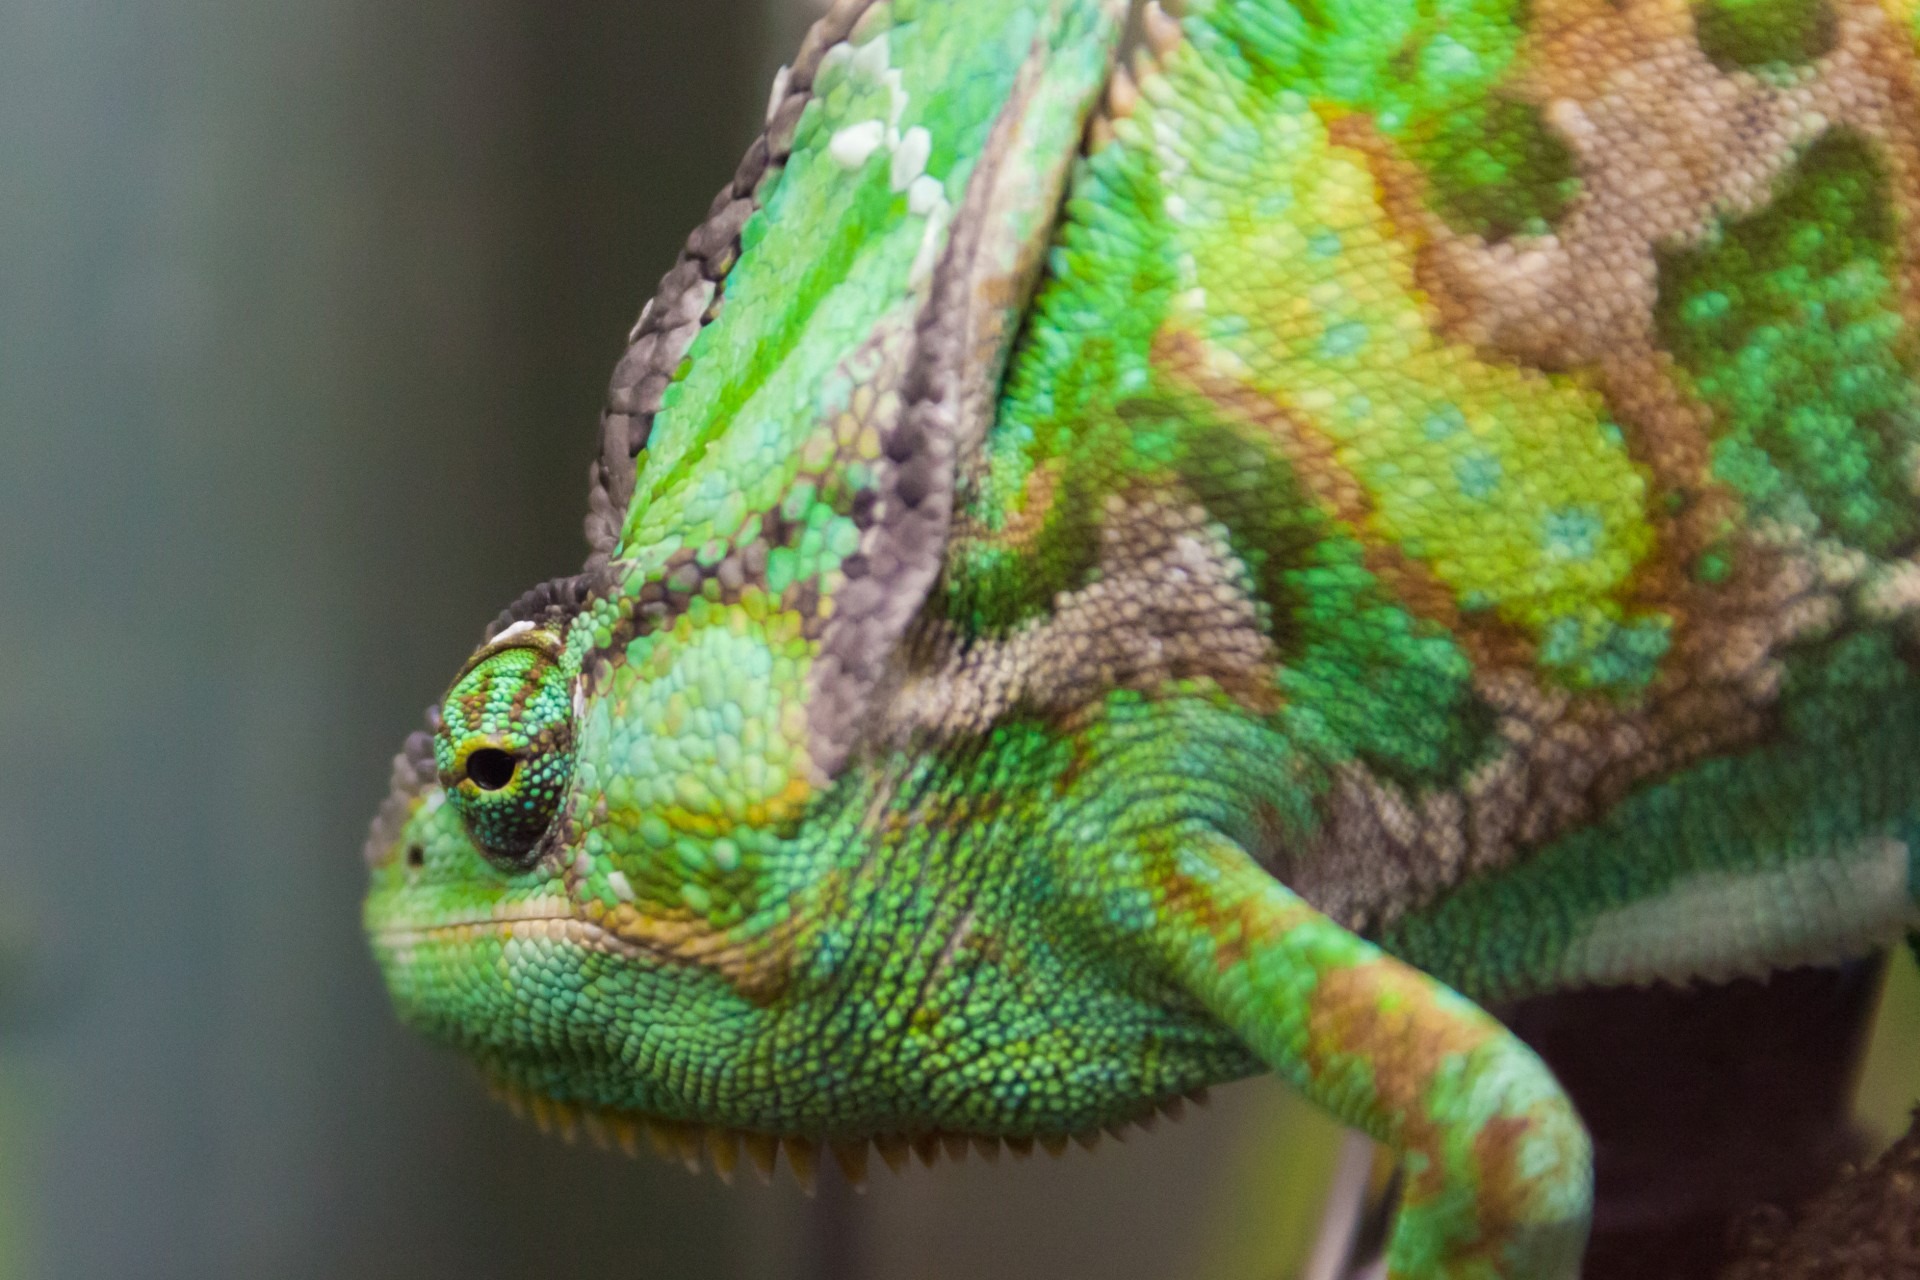
animal, wild, green, reptile, iguana, fauna, lizard, green lizard, camouflage, chameleon, eyes, head, vertebrate, detail, exotic, watching, iguania, lacerta, agamidae, dactyloidae, scaled reptile, lacertidae, african chameleon